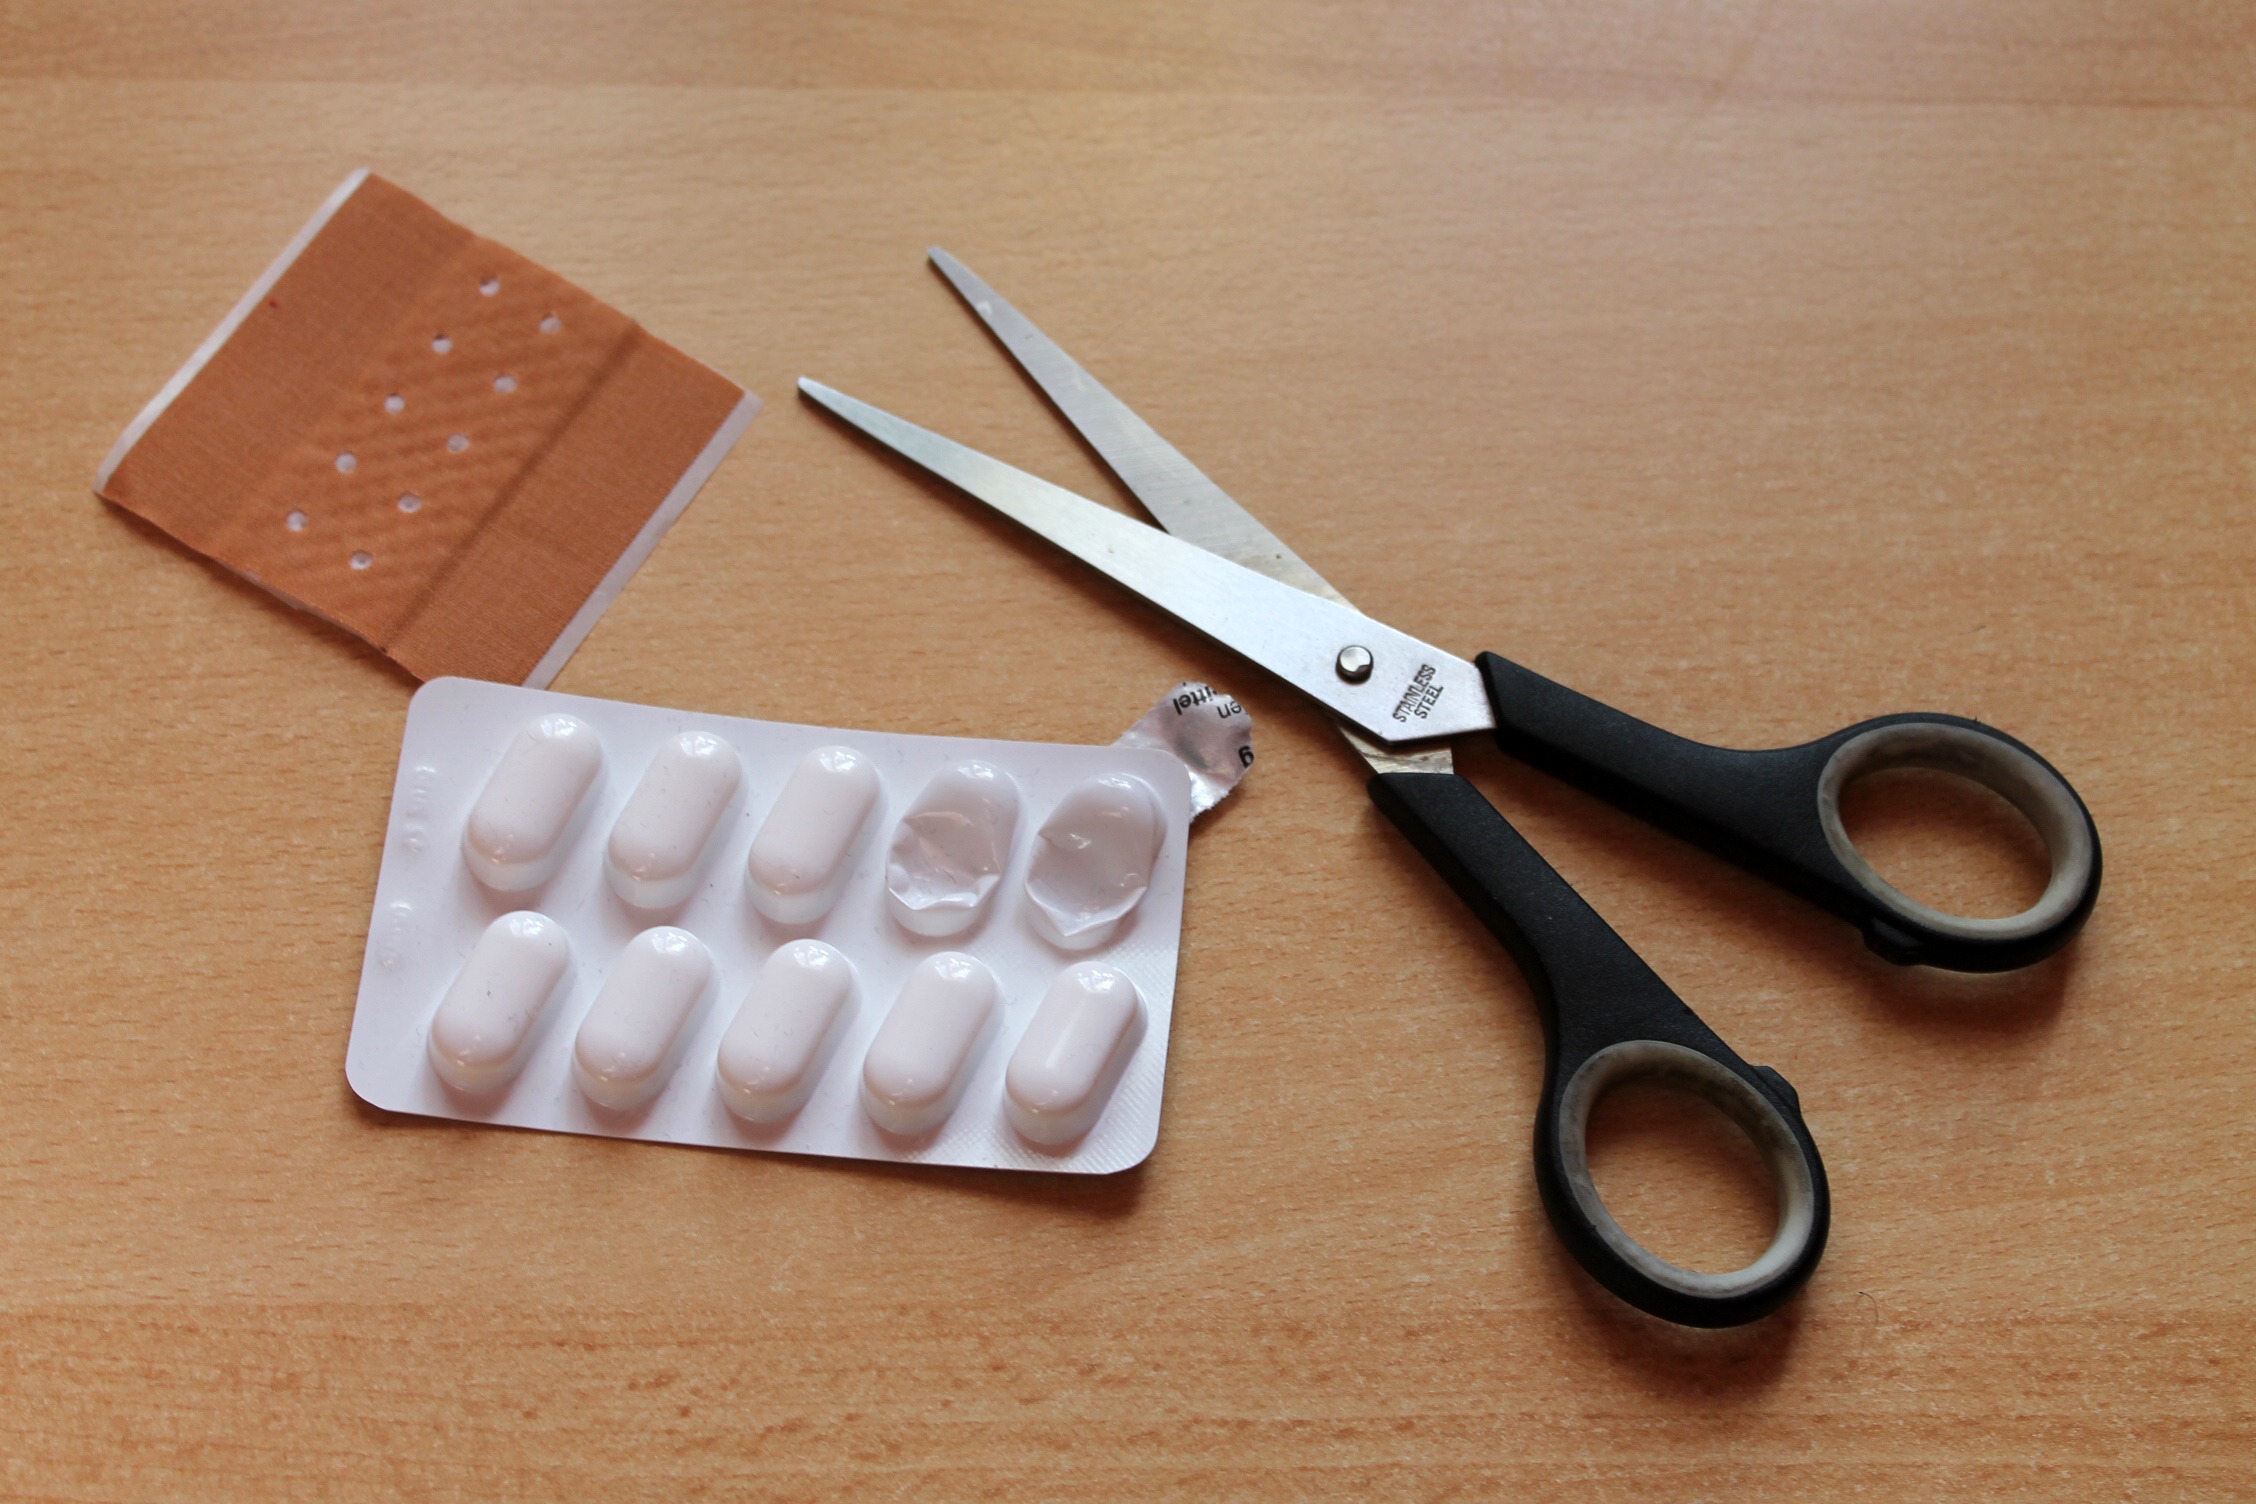
tool, patch, tablets, ill, medical, scissors